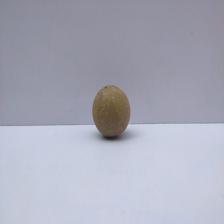
Size: Small